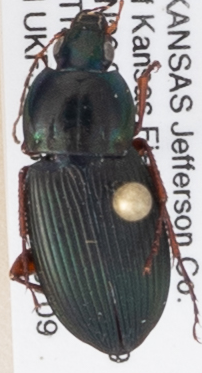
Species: Poecilus lucublandus
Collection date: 2019-07-09
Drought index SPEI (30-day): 0.9
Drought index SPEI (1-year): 1.45
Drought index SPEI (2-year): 0.71